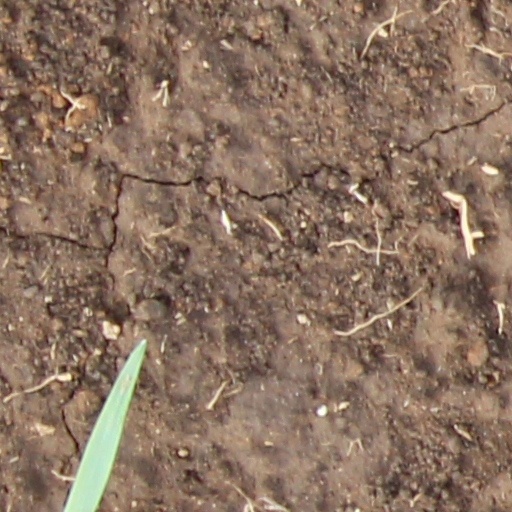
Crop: wheat